Nairobi City Thunder

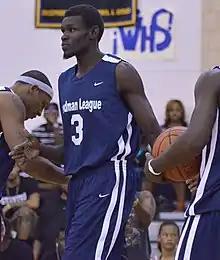
Ater Majok was a crucial part of the Thunder team that qualified for their first BAL season

As the national champions, they qualified for the Road to BAL, the qualifying rounds of the Basketball Africa League (BAL). In the 2024 offseason, the Thunder signed Tylor Ongwae, who joined the team after playing nine seasons in Europe. They also strengthened the roster with foreign players, including Will Davis and Uchenna Iroegbu. After advancing past the first round, the Thunder further increased their firepower by attracting continental veterans Abdoulaye Harouna and Ater Majok, who had both played in each previous BAL season. On December 2, they defeated City Oilers in the semifinals to qualify for the 2025 BAL season as the first Kenyan team in history. The Kenyans suffered heavy losses at the hands of Al Ahli Tripoli and APR, however, they were able to win one game against MBB, the first win by a Kenyan team. Nevertheless, the Thunder finished with a 1–5 record, leading to elimination in the group phase.